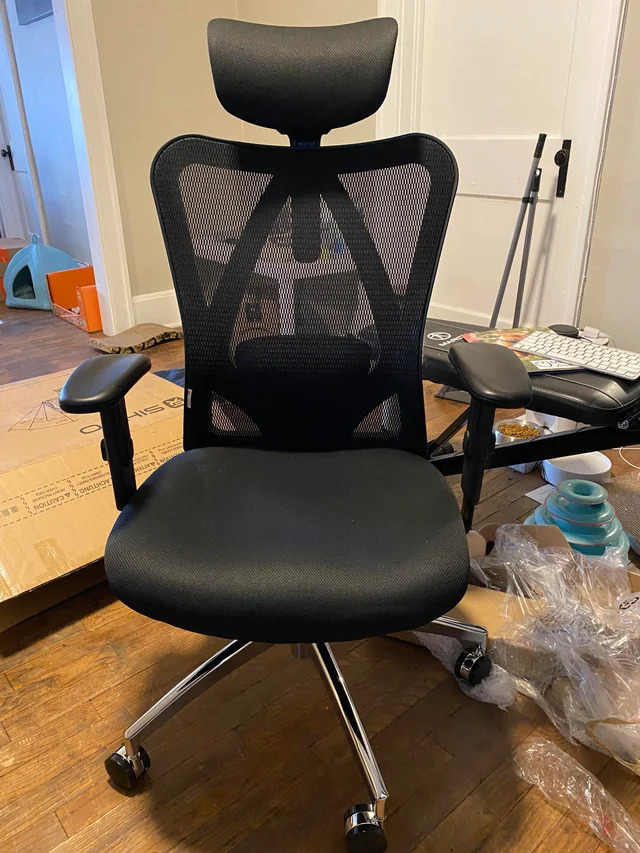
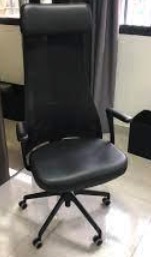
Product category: items_chair
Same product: no